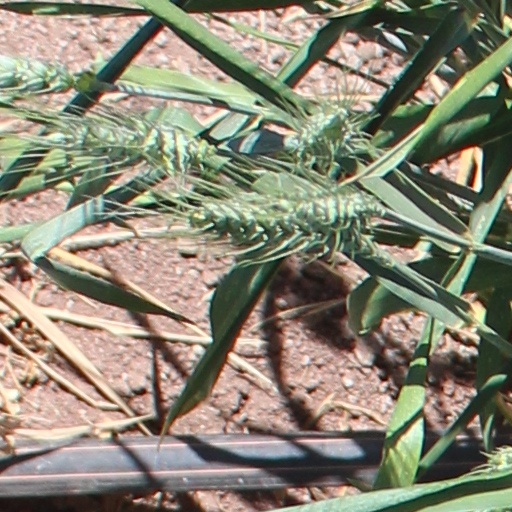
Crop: wheat